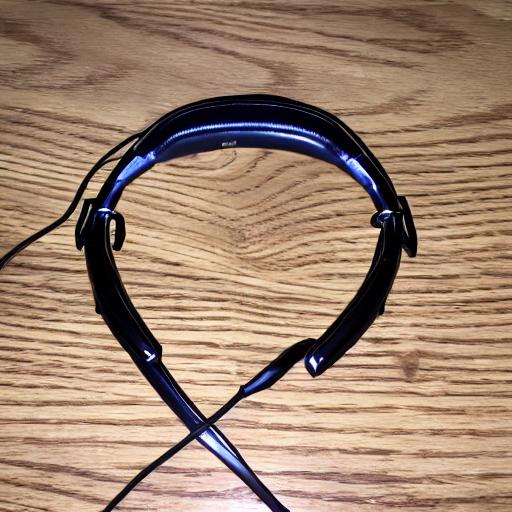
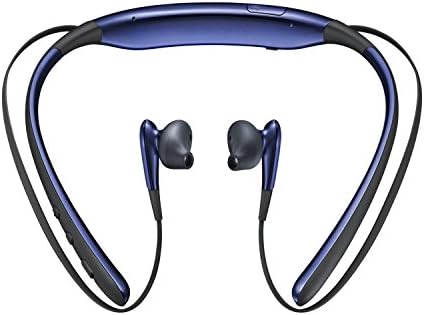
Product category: headphones
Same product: no